Thomas Phifer

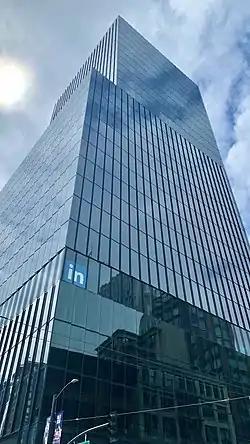
222 Second Street (San Francisco)

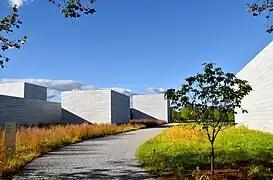
Glenstone

In 2022, Phifer was elected as a lifetime member to the American Academy of Arts and Letters. That year, his Hudson Valley House II won an Architecture Honor Award from the New York Chapter of the AIA.